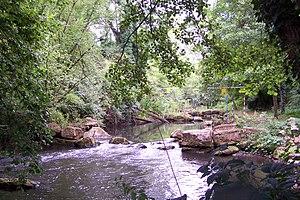
Le Ciron à Bernos-Beaulac (Gironde, France)
Bernos-Beaulac est une commune du Sud-Ouest de la France, située dans le département de la Gironde, en région Nouvelle-Aquitaine.
Le Ciron est une rivière du sud-ouest de la France et un affluent gauche de la Garonne, en région Nouvelle-Aquitaine.